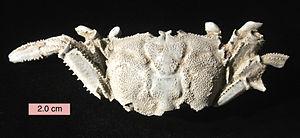
Les Macrophthalmidae sont une famille de crabes.